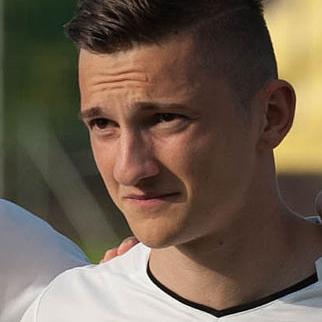
Age: 18